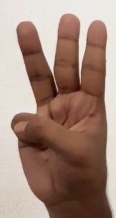
ASL sign: W